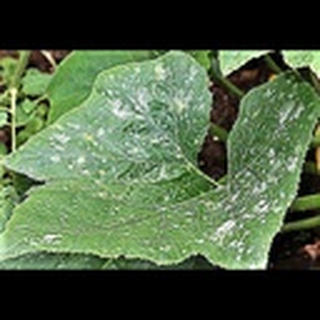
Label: cotton_powdery_mildew